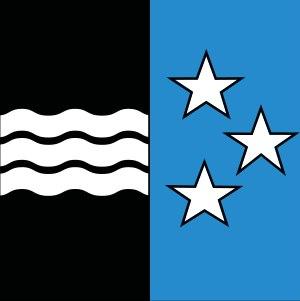
Le drapeau et les armoiries argoviennes sont des emblèmes officiels du Canton d'Argovie.